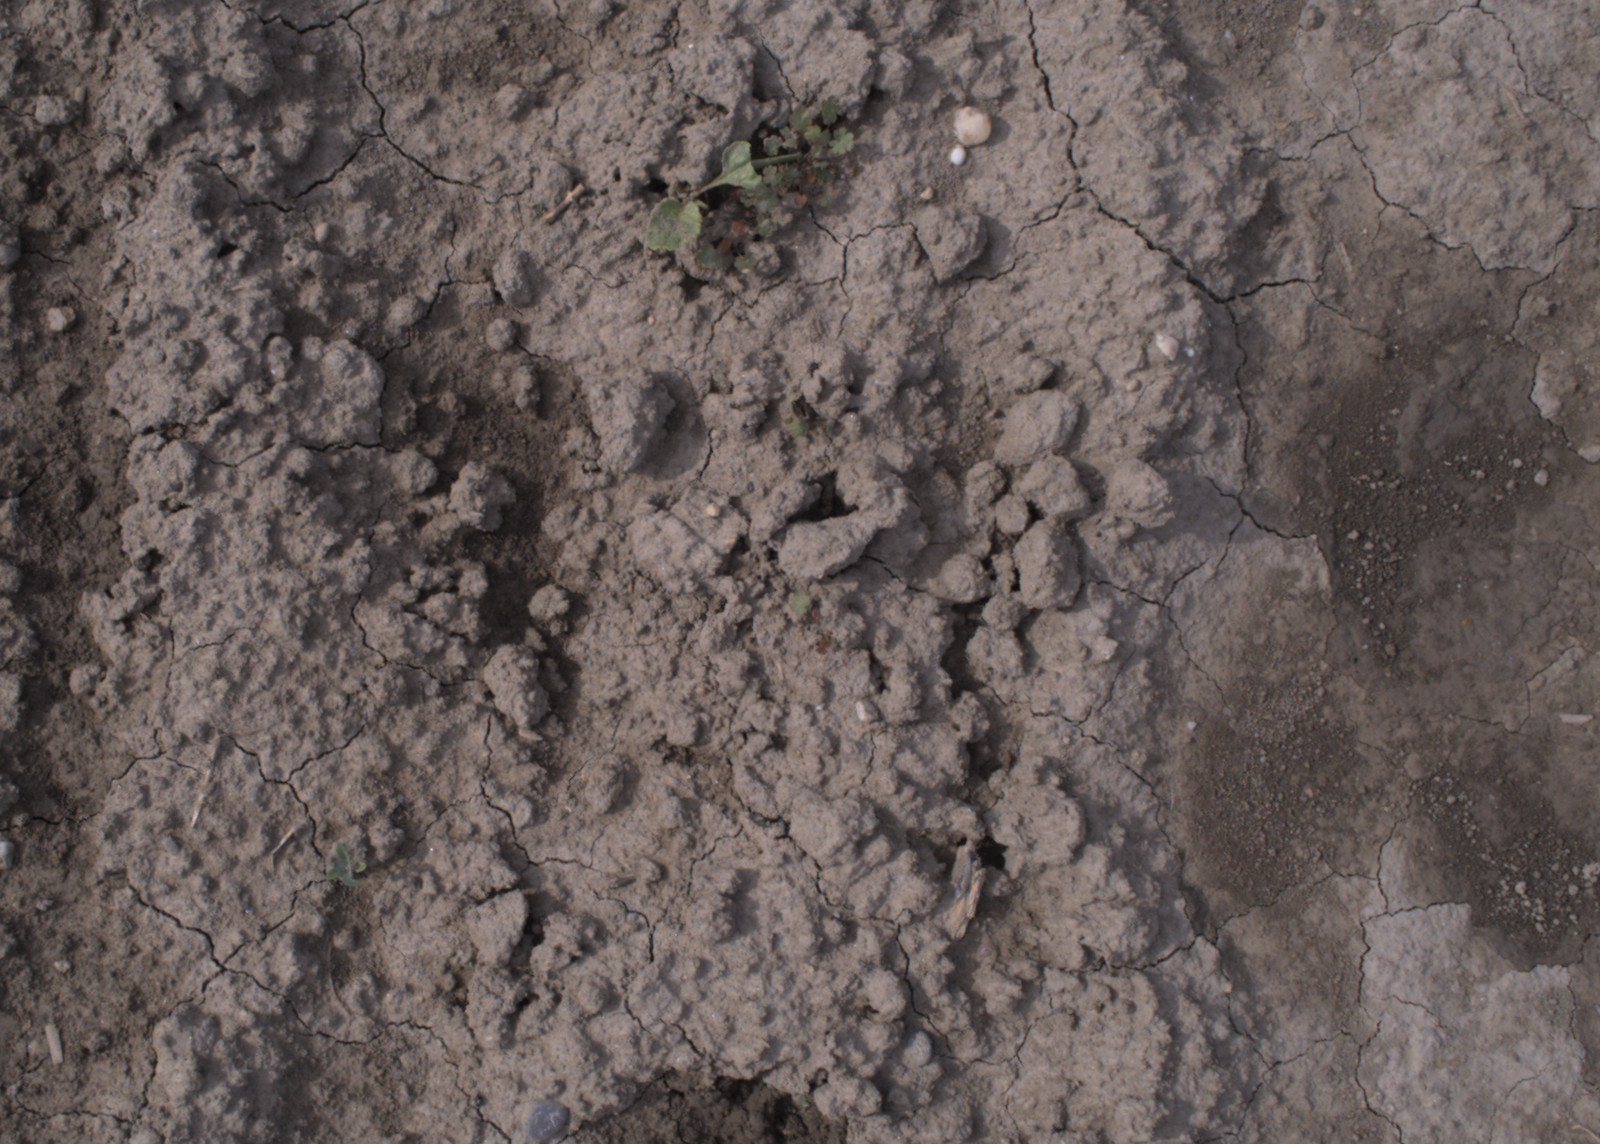
Capture date: 24.08.2020 10:06:52
Weather: mixed
Wind: medium
Seeding date: 21.07.2020
Plant canopy height (mm): 910